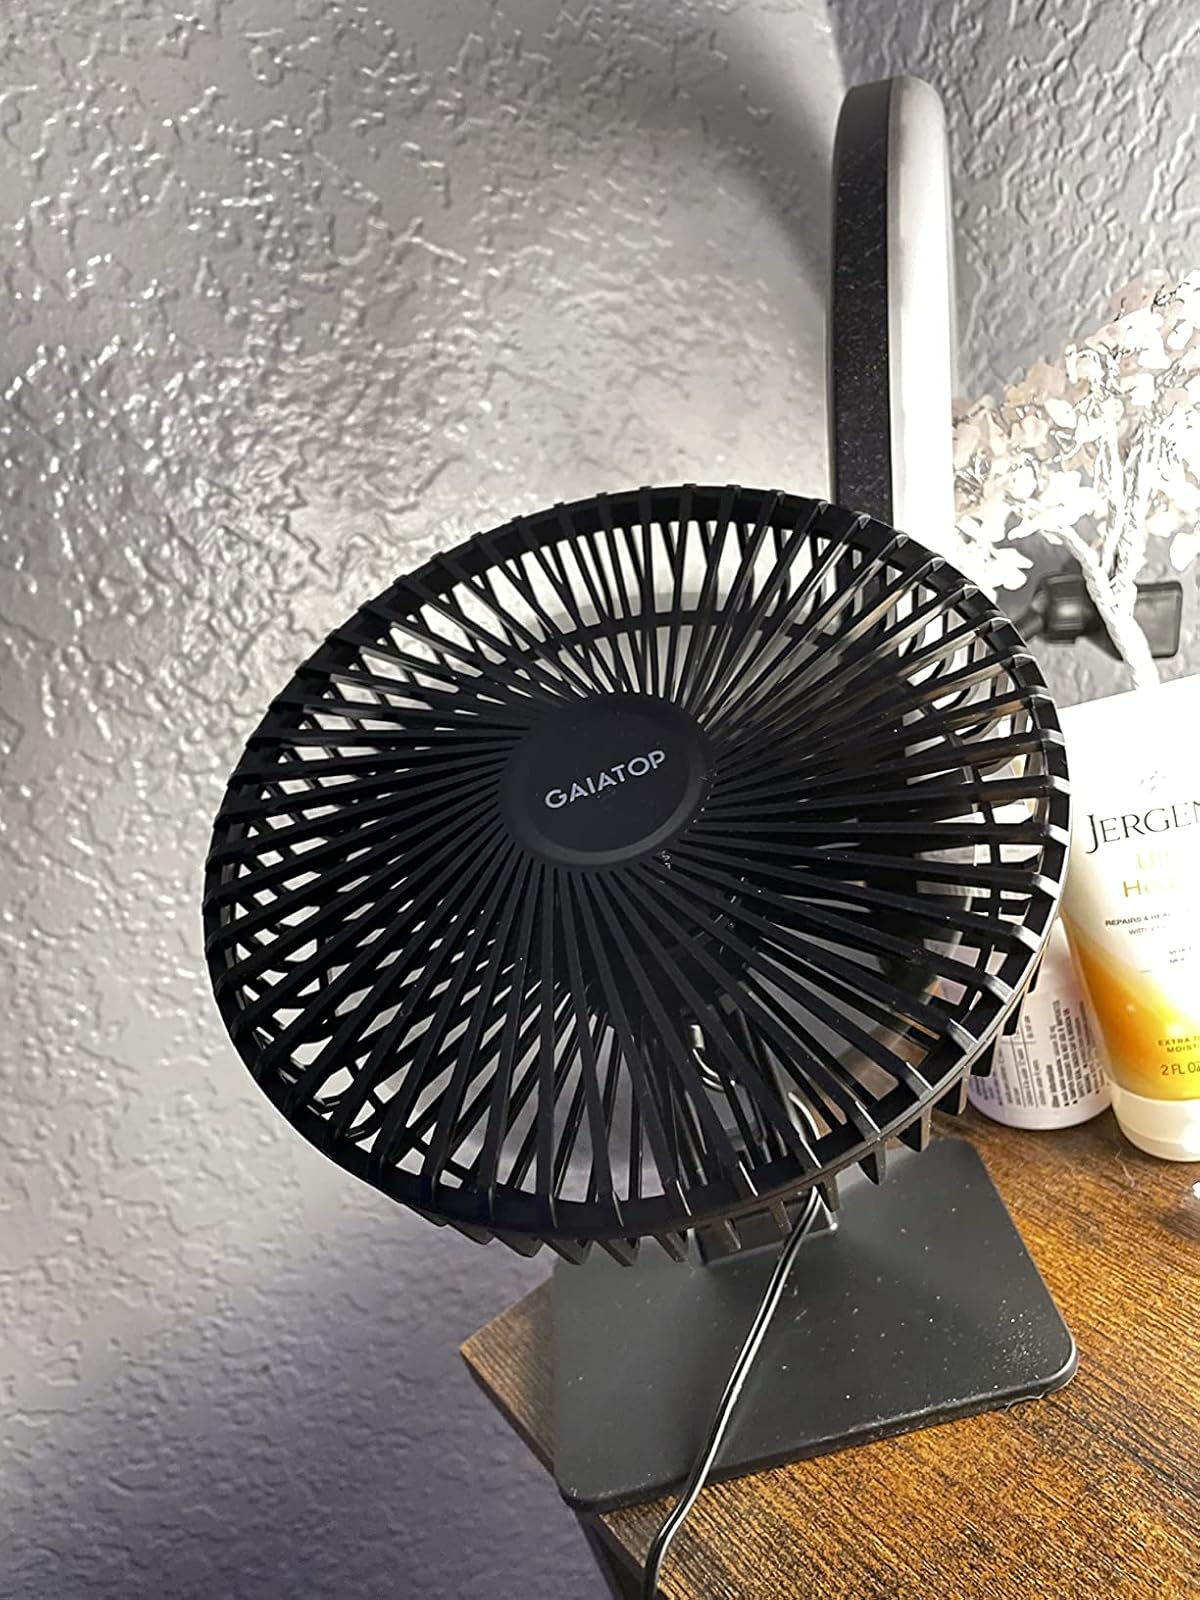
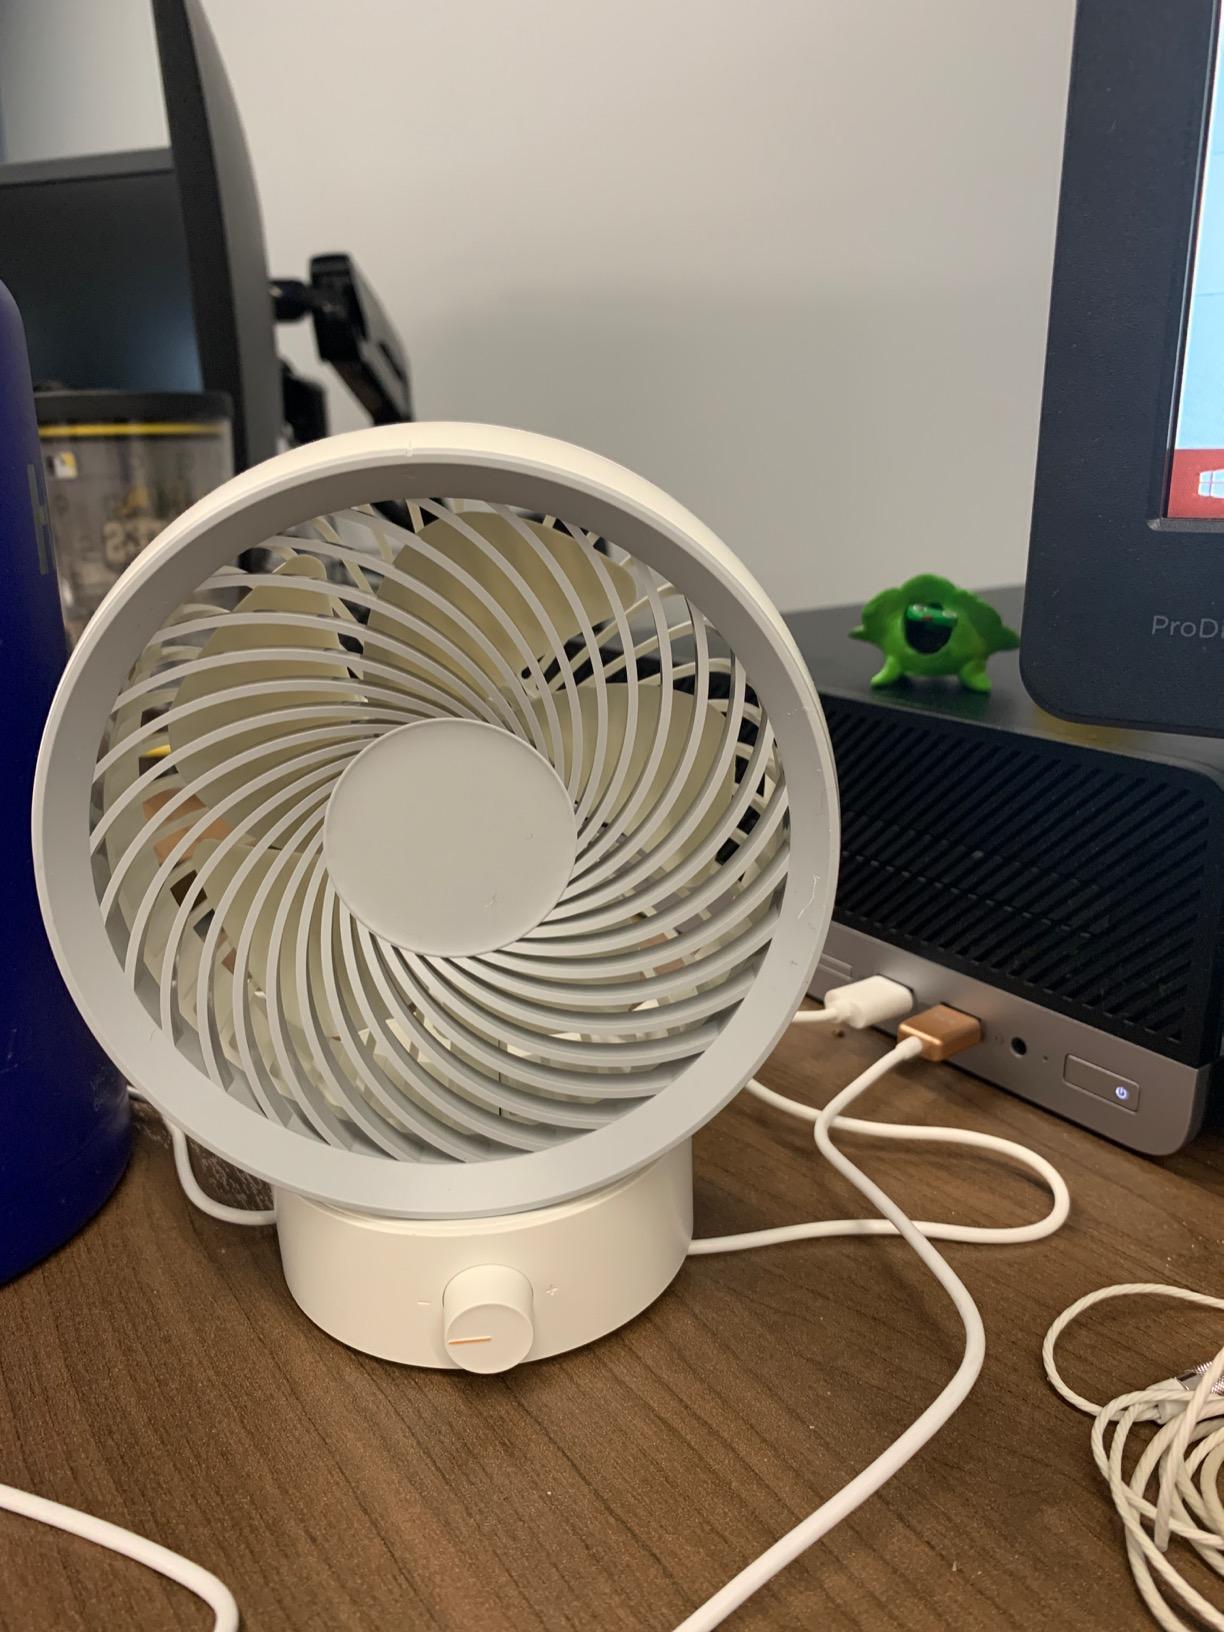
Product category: fan
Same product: no